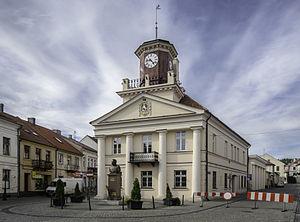
Konin est une ville de la voïvodie de Grande-Pologne, dans le centre-ouest de la Pologne. Elle est le chef-lieu du powiat de Konin, même si elle ne fait pas partie de son territoire.